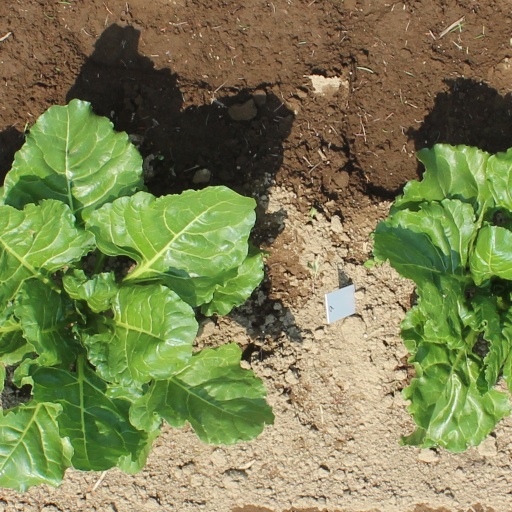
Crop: sugar beet